Parnaíba Basin

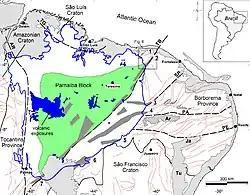

It is located between the Amazonian Craton to the west and the São Francisco Craton to the south east. The São Luís Craton sits north of the basin and the Borborema Province is to the east. The basin currently covers a Precambrian basement composed of Archean to early Proterozoic cratonic blocks, Late Proterozoic Brasiliano/Pan-African fold belts and basement inliers.